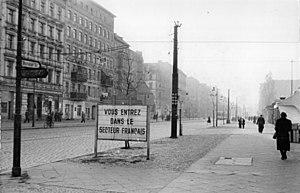
Ida Siekmann, née le 23 août 1902 dans le village de Górki en Prusse-Orientale et morte le 22 août 1961 à Berlin-Ouest, citoyenne allemande puis est-allemande, est considérée comme la première victime du Mur de Berlin. Elle meurt neuf jours après le début de la construction du Mur, en sautant de la fenêtre de son appartement à Berlin-Est pour tenter de passer à l'ouest.